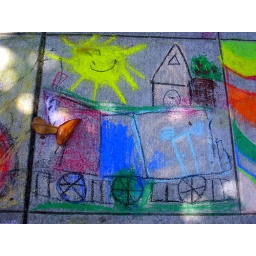
the next car in the logic train